USS Marias

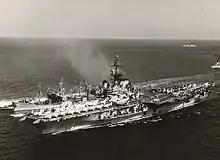
"Marias" refueling in 1966.

USS "Marias" (AO-57) was a acquired by the U.S. Navy during World War II. She served her country primarily in the Pacific Ocean Theatre of Operations, and provided petroleum products where needed to combat ships. For performing this dangerous task, she was awarded eight battle stars during World War II, and one campaign star during the Vietnam War for her bravery in combat areas.